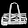
Label: Bag